Thomas Worlidge

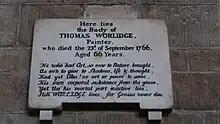
Wall monument to Thomas Worlidge in St Paul's Church, Hammersmith, London UK

He was born in Peterborough of Roman Catholic parents, and studied art in London as a pupil of the Genoese refugee Alessandro Maria Grimaldi (1659−1732). He painted portraits of his master Grimaldi and his master's wife about 1720. He married Grimaldi's daughter, and remained on close terms with Alexander Grimaldi, his master's son. Subsequently, he received instruction from Louis Peter Boitard. About 1736 Worlidge and the younger Grimaldi are said to have visited Birmingham, where Worlidge reintroduced the art of painting on glass. For a time, too, he seems to have practised portrait painting at Bath, Somerset.